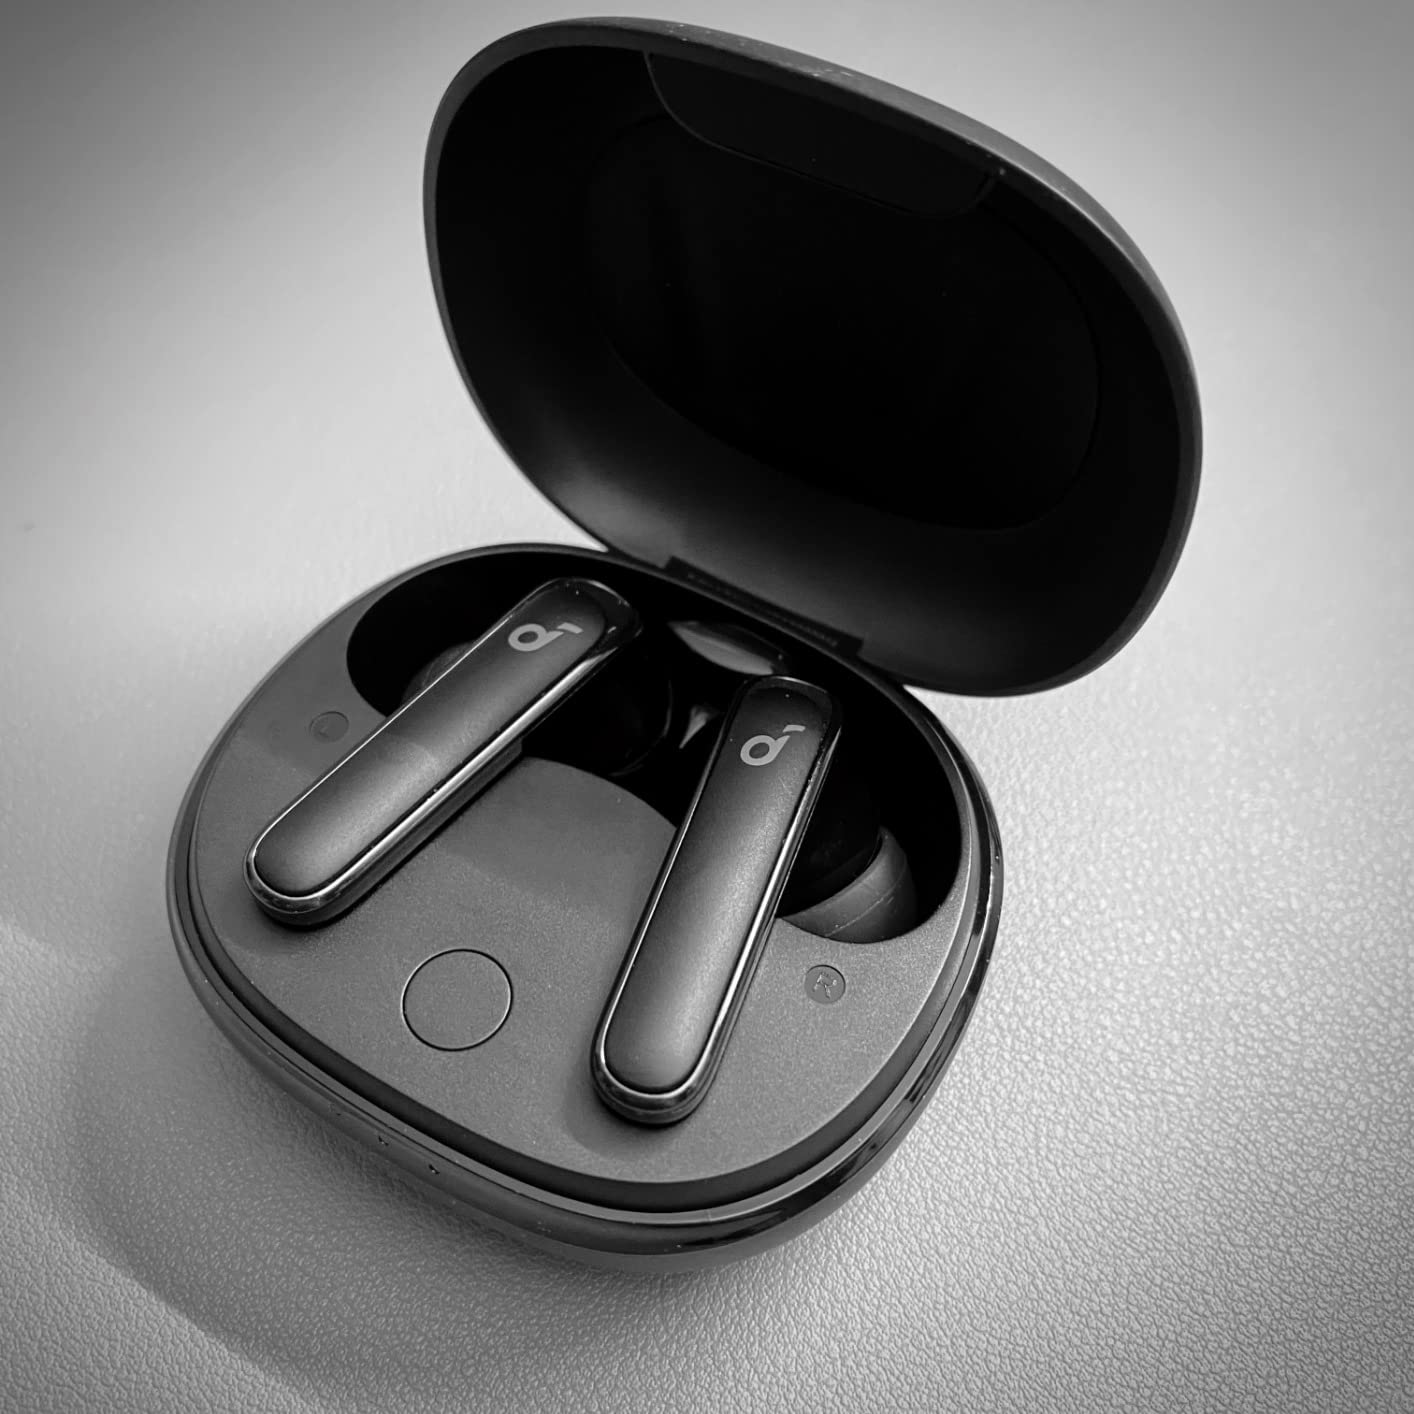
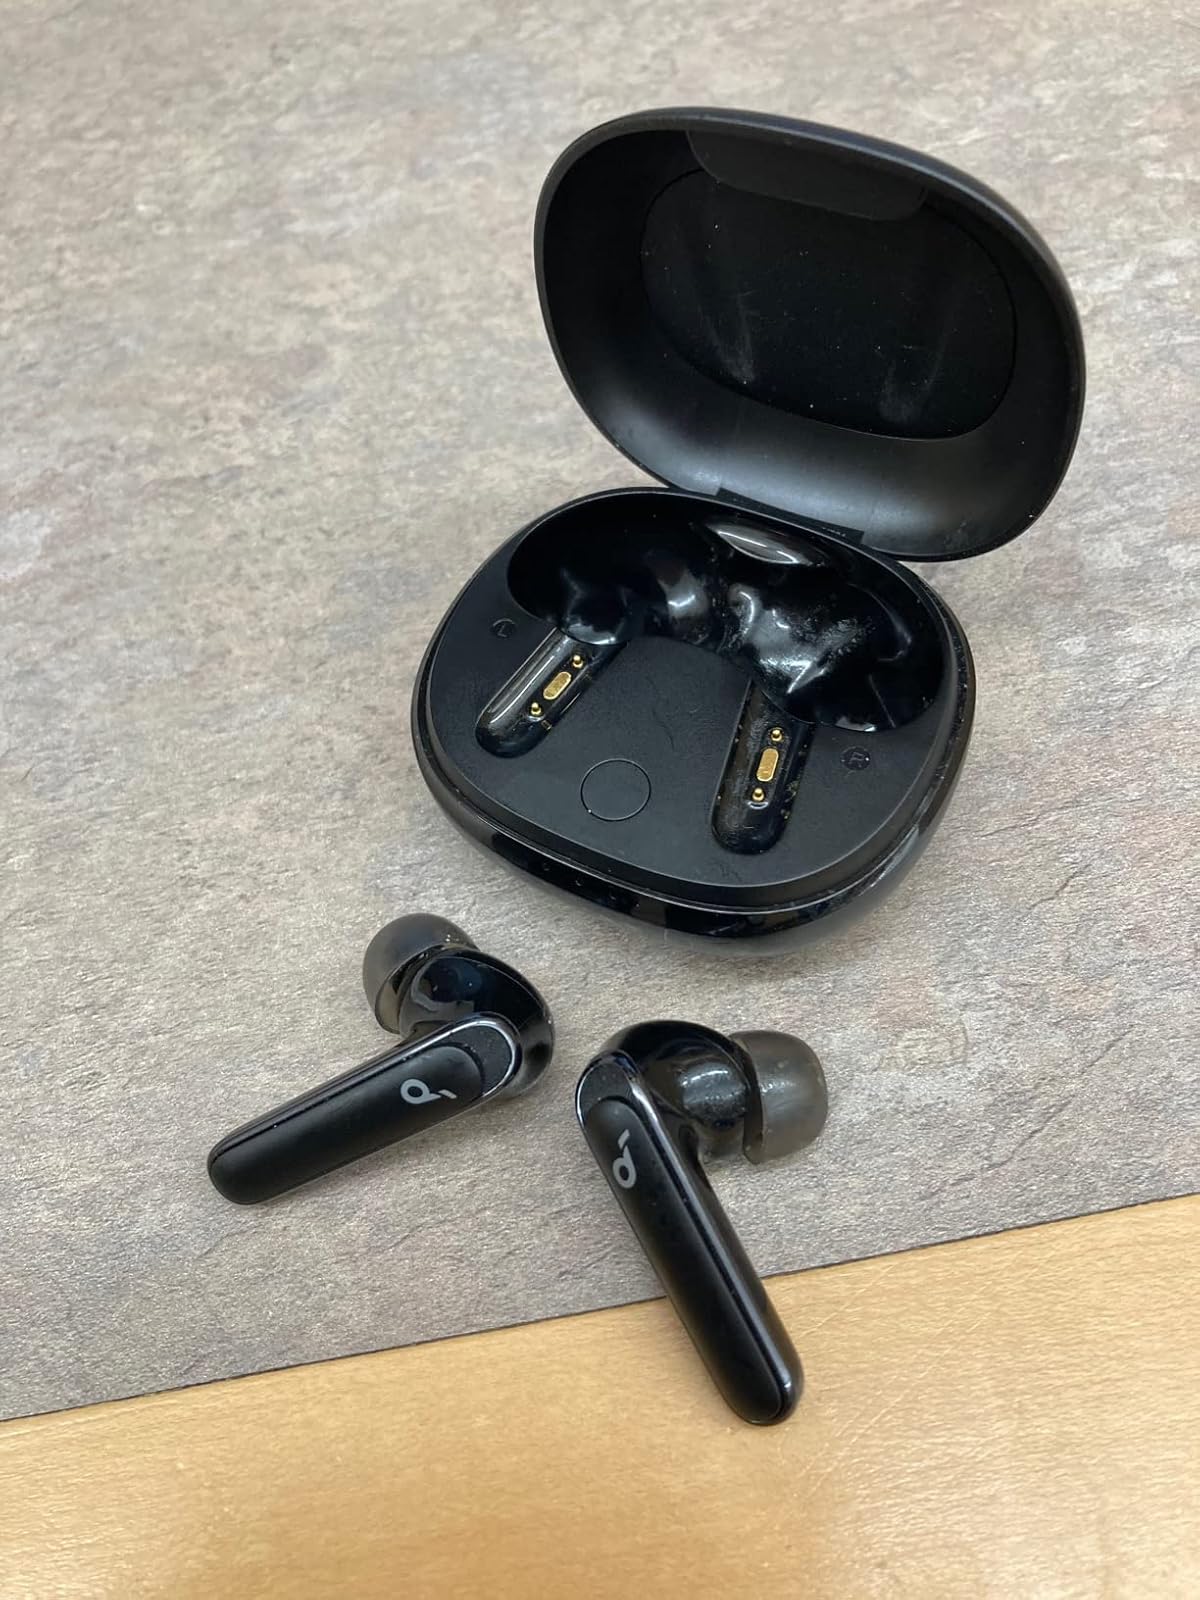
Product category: earbuds
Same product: yes